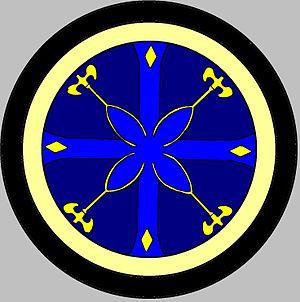
Schématisation de la croix peinte figurant dans la nef sur le pilier nord le plus à l'est dans l'église de Saint-Germain-sur-Ay
L'église Saint-Germain est située à Saint-Germain-sur-Ay dans le département français de la Manche. Elle date du XIIᵉ siècle et fait l'objet, avec son cimetière, d'une inscription au titre des monuments historiques par arrêté du 12 août 1946.